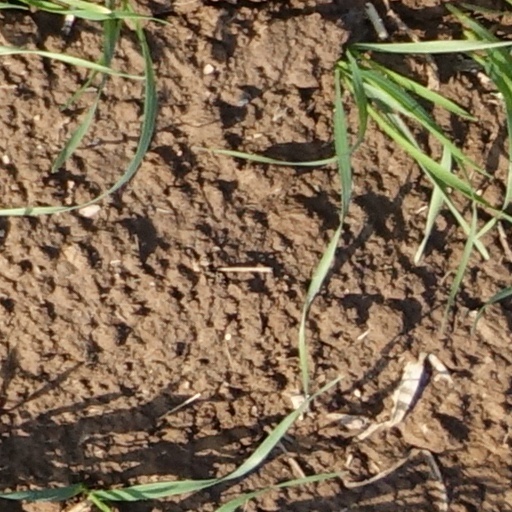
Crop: wheat